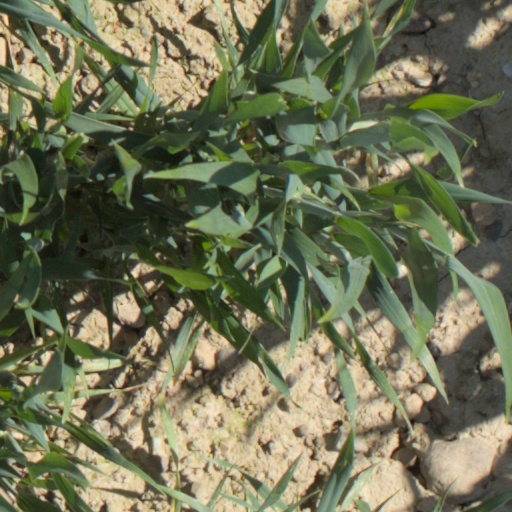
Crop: wheat